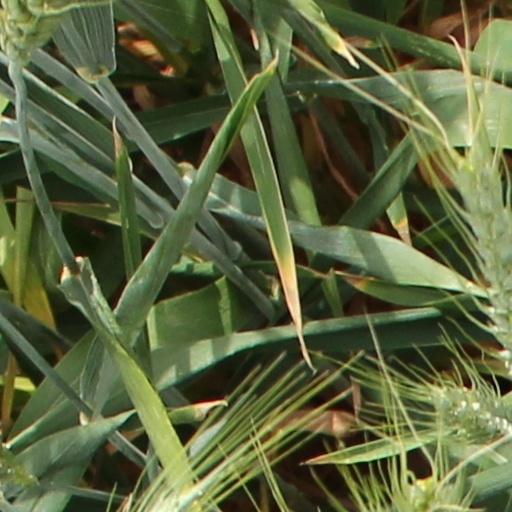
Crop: wheat